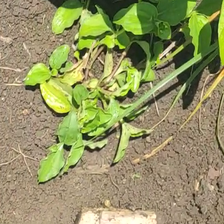
Weed species: Kena_(Commplina_benghalensio)